Ian Sprague

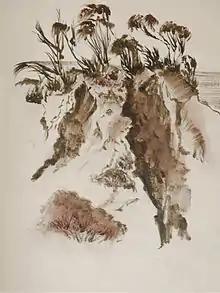
Sand dune drawing, Ian Sprague 1991; unsigned and undated. Made below Shirley Hannan's beach house inside Bournda National Park, NSW.

By 1981 Mungeribar was too onerous and too cold for Sprague's health. He sold the Upper Beaconsfield estate and moved to a house and studio he had bought at Mooney Mooney on the Hawkesbury River. Mungeribar was consumed by a firestorm on Ash Wednesday 1983. Sprague made pots and sculptures in a small pottery as well as works on paper. These include lithographs and monoprints. There are many drawings of the river, boats, the rocky escarpments. Other drawings are of his whippet Sprint. In 1992 he moved to a smaller house and studio at Sunshine Beach north of Noosa, Queensland. He died there two years later.